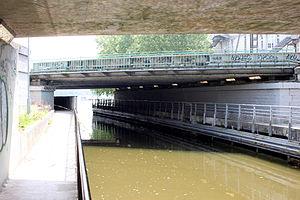
Sortie du tunnel sous le pont du quai Malakoff, vers le port du canal Saint-Félix, Fr-44-Nantes.
Le canal Saint-Félix est un canal, dans lequel coulent les eaux de l'Erdre, avant que celle-ci ne se jette dans la Loire. Situé à Nantes, à l'est du château des Ducs, il a pris la place d'un des anciens bras de la Loire, le bras de la Bourse, lors des Comblements de Nantes. Il constitue aujourd'hui un port de plaisance non loin du centre-ville, avec un parking côté quai Malakoff.
Le tunnel Saint-Félix est un tunnel fluvial situé dans la partie la plus en aval du cours de l'Erdre, à Nantes.